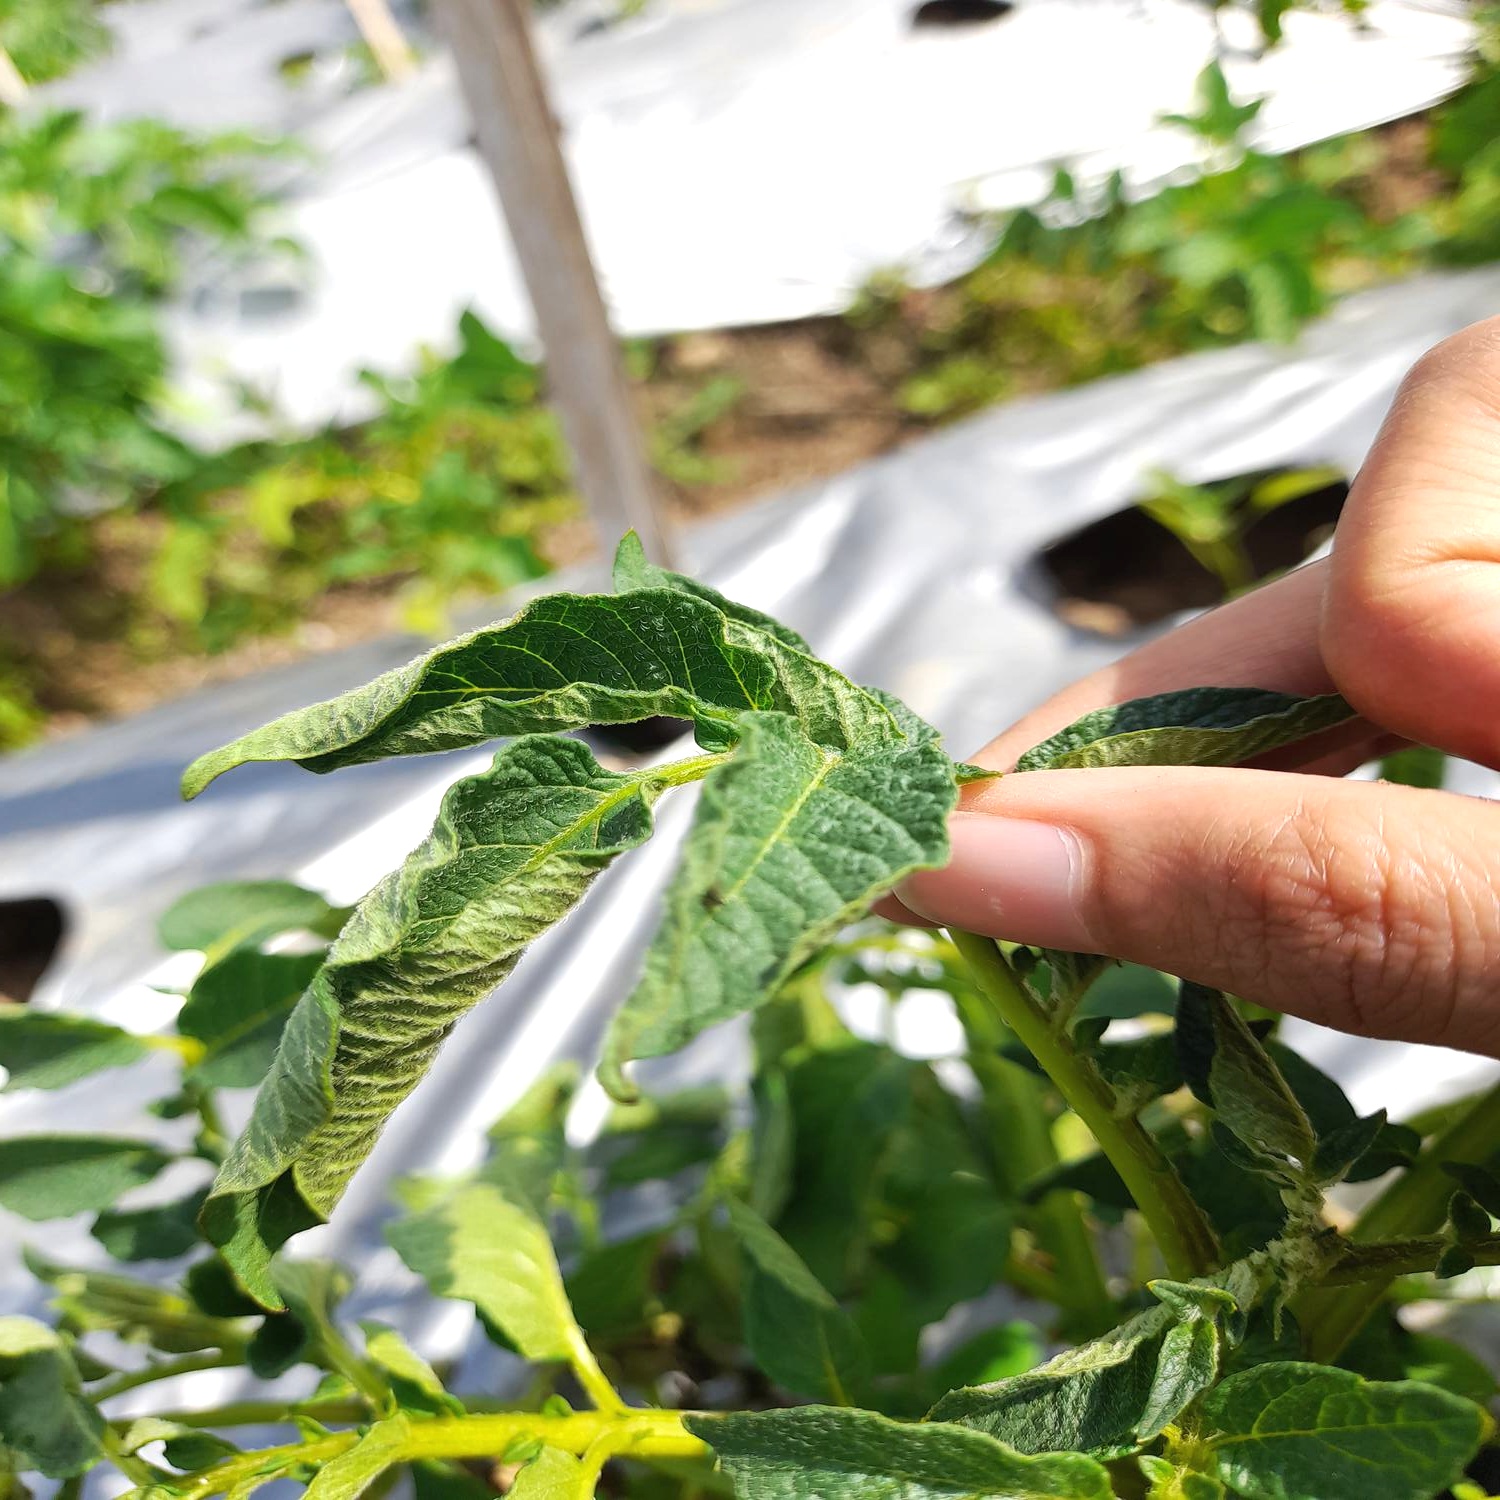
Etiqueta: Pudricion_Parda